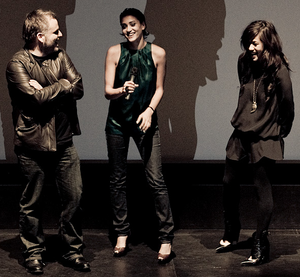
Pascal Laugier, né le 16 octobre 1971, est un scénariste et réalisateur français spécialisé dans les films d'horreur.
Martyrs est un film d'horreur franco-canadien réalisé par Pascal Laugier, sorti en France le 3 septembre 2008. Au Québec, le film est sorti le 23 janvier 2009. Le film a été tourné au Québec en 2007.